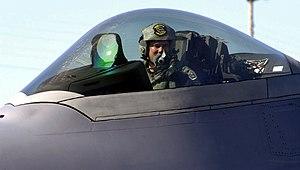
Une verrière en bulle est une verrière d'avions qui limite la présence de montants métalliques afin d'offrir une vision quasi complète au pilote.
En aéronautique, la verrière est la partie vitrée et transparente des aéronefs dont le poste de pilotage est clos. Elle permet au personnel navigant de voir l'extérieur de l'appareil afin de le manœuvrer convenablement aussi bien en vol qu'au sol, tout en restant à l'abri du vent et des intempéries. Il existe des aéronefs à poste de pilotage clos et sans verrièrre, navigant aux instruments, mais ils constituent de très rares exceptions : l'immense majorité d'appareils à poste de pilotage clos sont dotés d'une verrière.